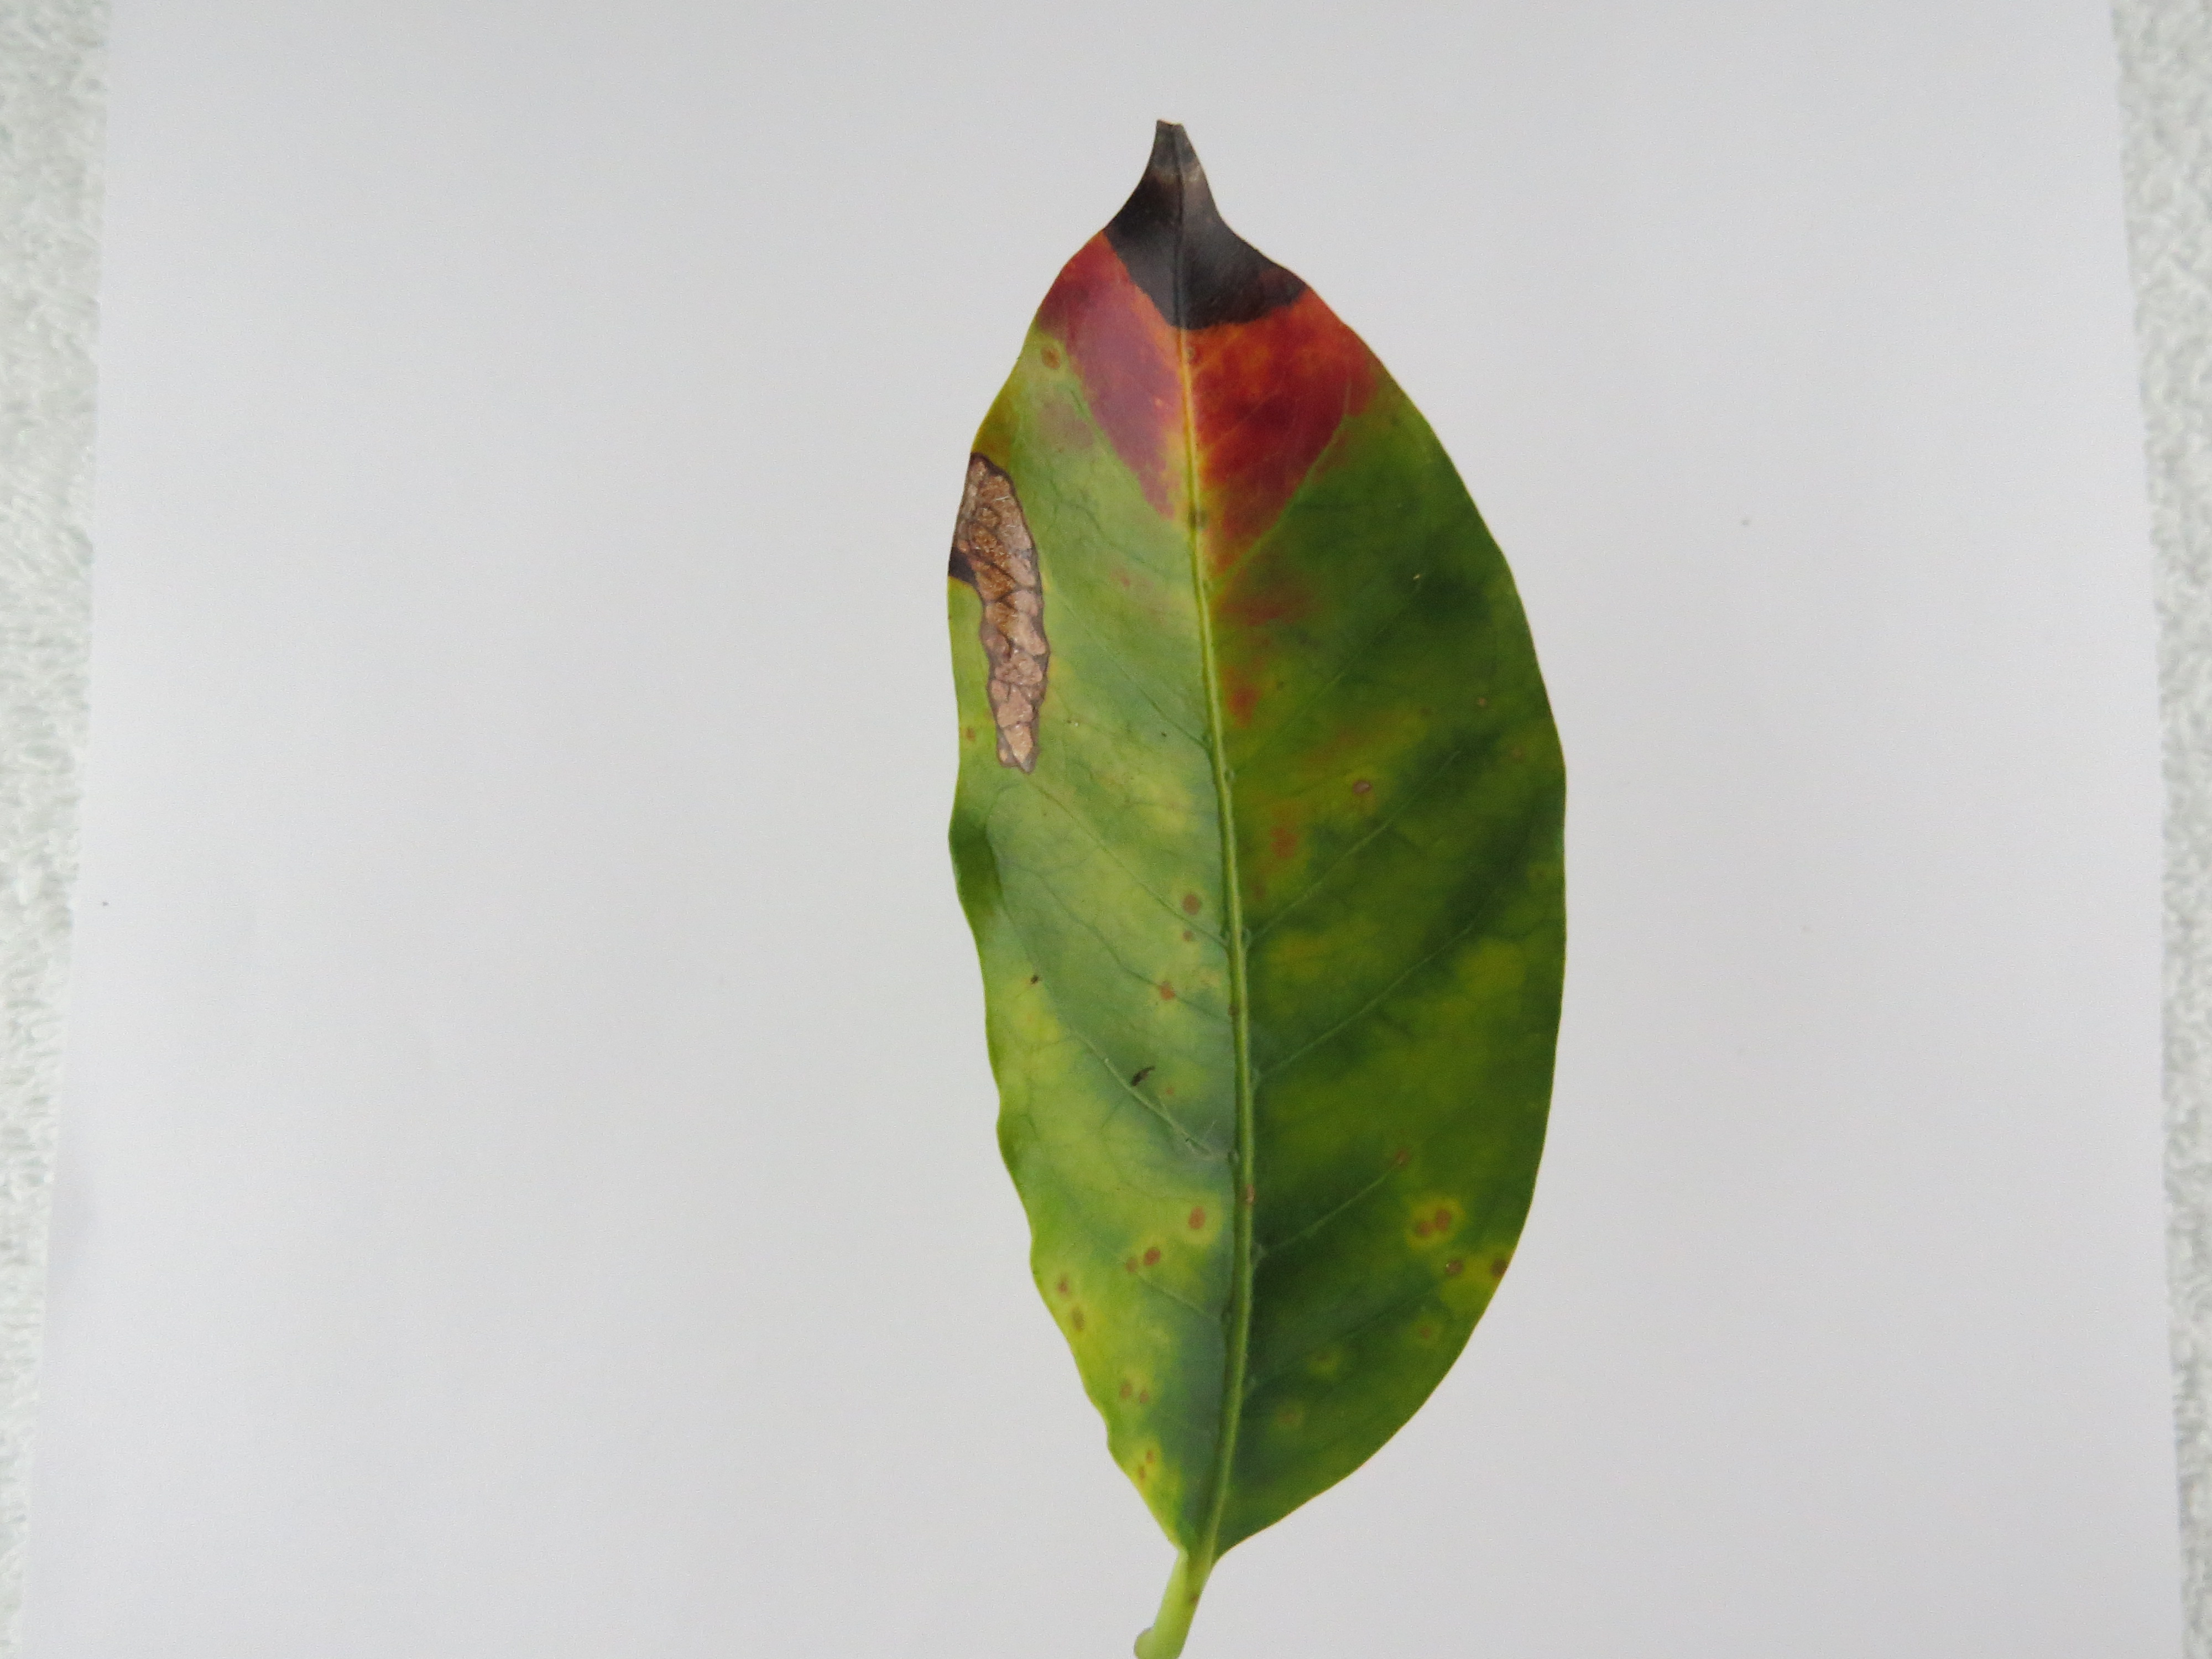
Label: phosphorus-P